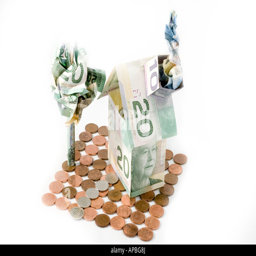
a house made of canadian money isolated on a white background